Maisonneuve fracture

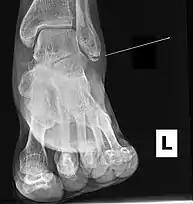

The Maisonneuve fracture generally follows a specific pattern of injury. The following are described as subsequent events that result in a Maisonneuve fracture: